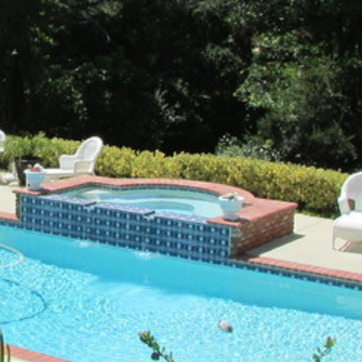
Material: brick